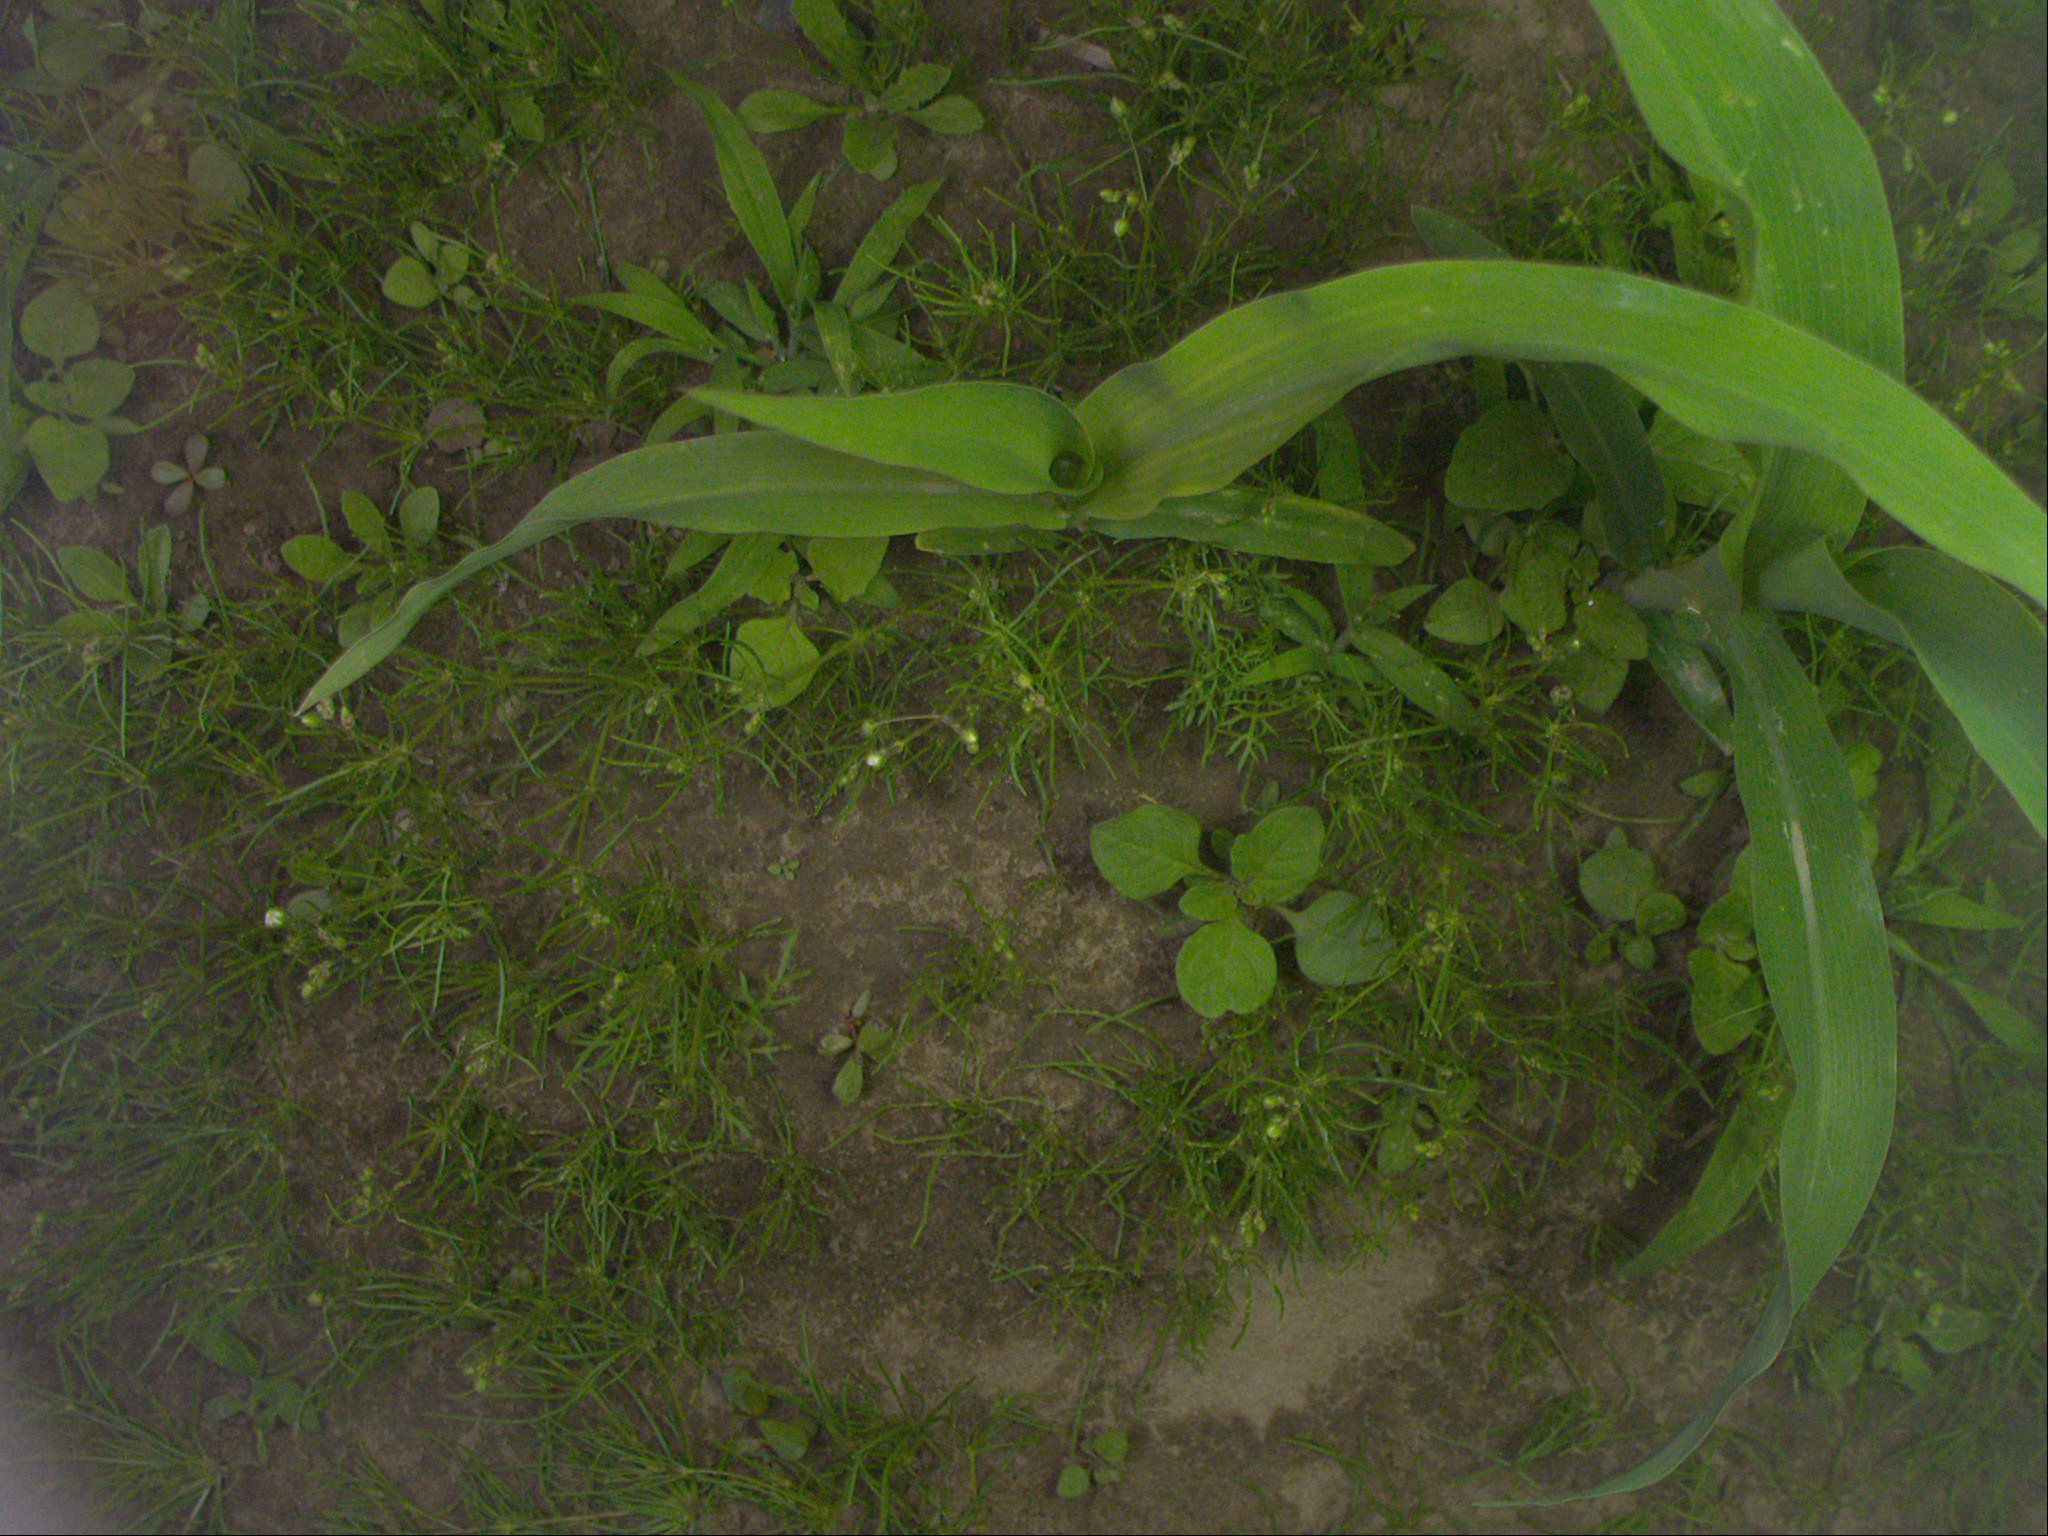
Crop: maize
Objects: maize, stem_maize, maize, stem_maize